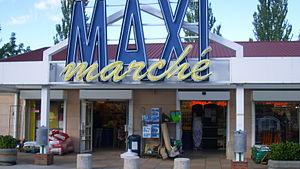
Vue de l'entrée d'un supermarche (Maxi-Marché)
Maximarché est une enseigne et une société de grande distribution à prédominance alimentaire exploitant des magasins de détails au format supermarchés, créée en 1969 et faisant partie de la société Schiever, un partenaire du groupe Auchan.
Mercurey est une commune française située dans le département de Saône-et-Loire en région Bourgogne-Franche-Comté.